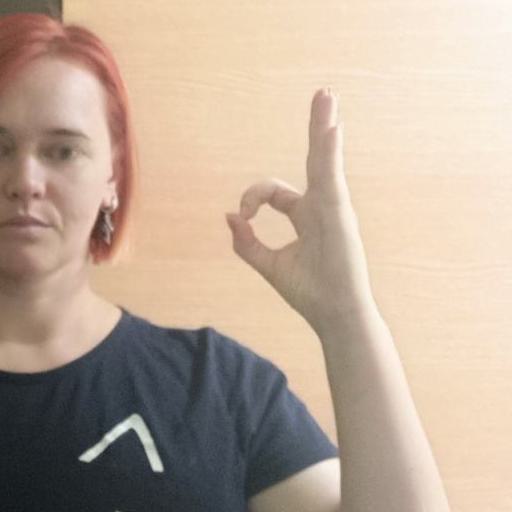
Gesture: ok